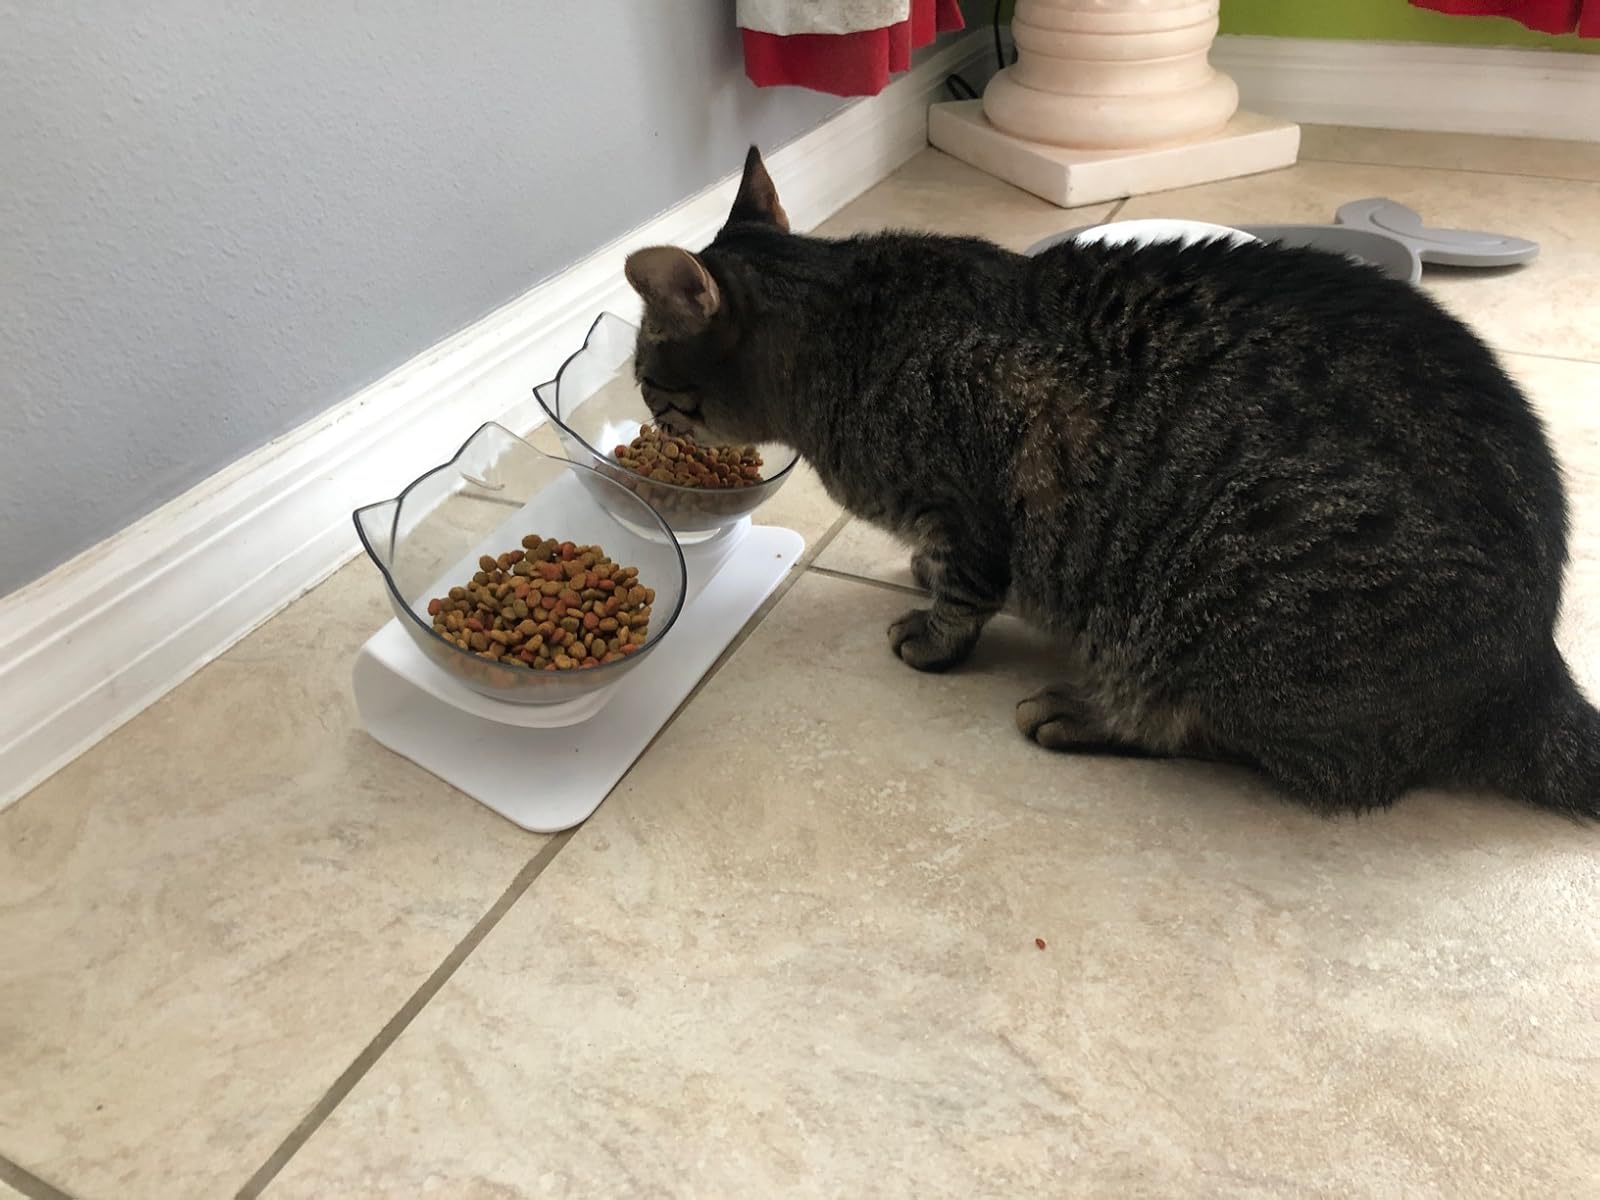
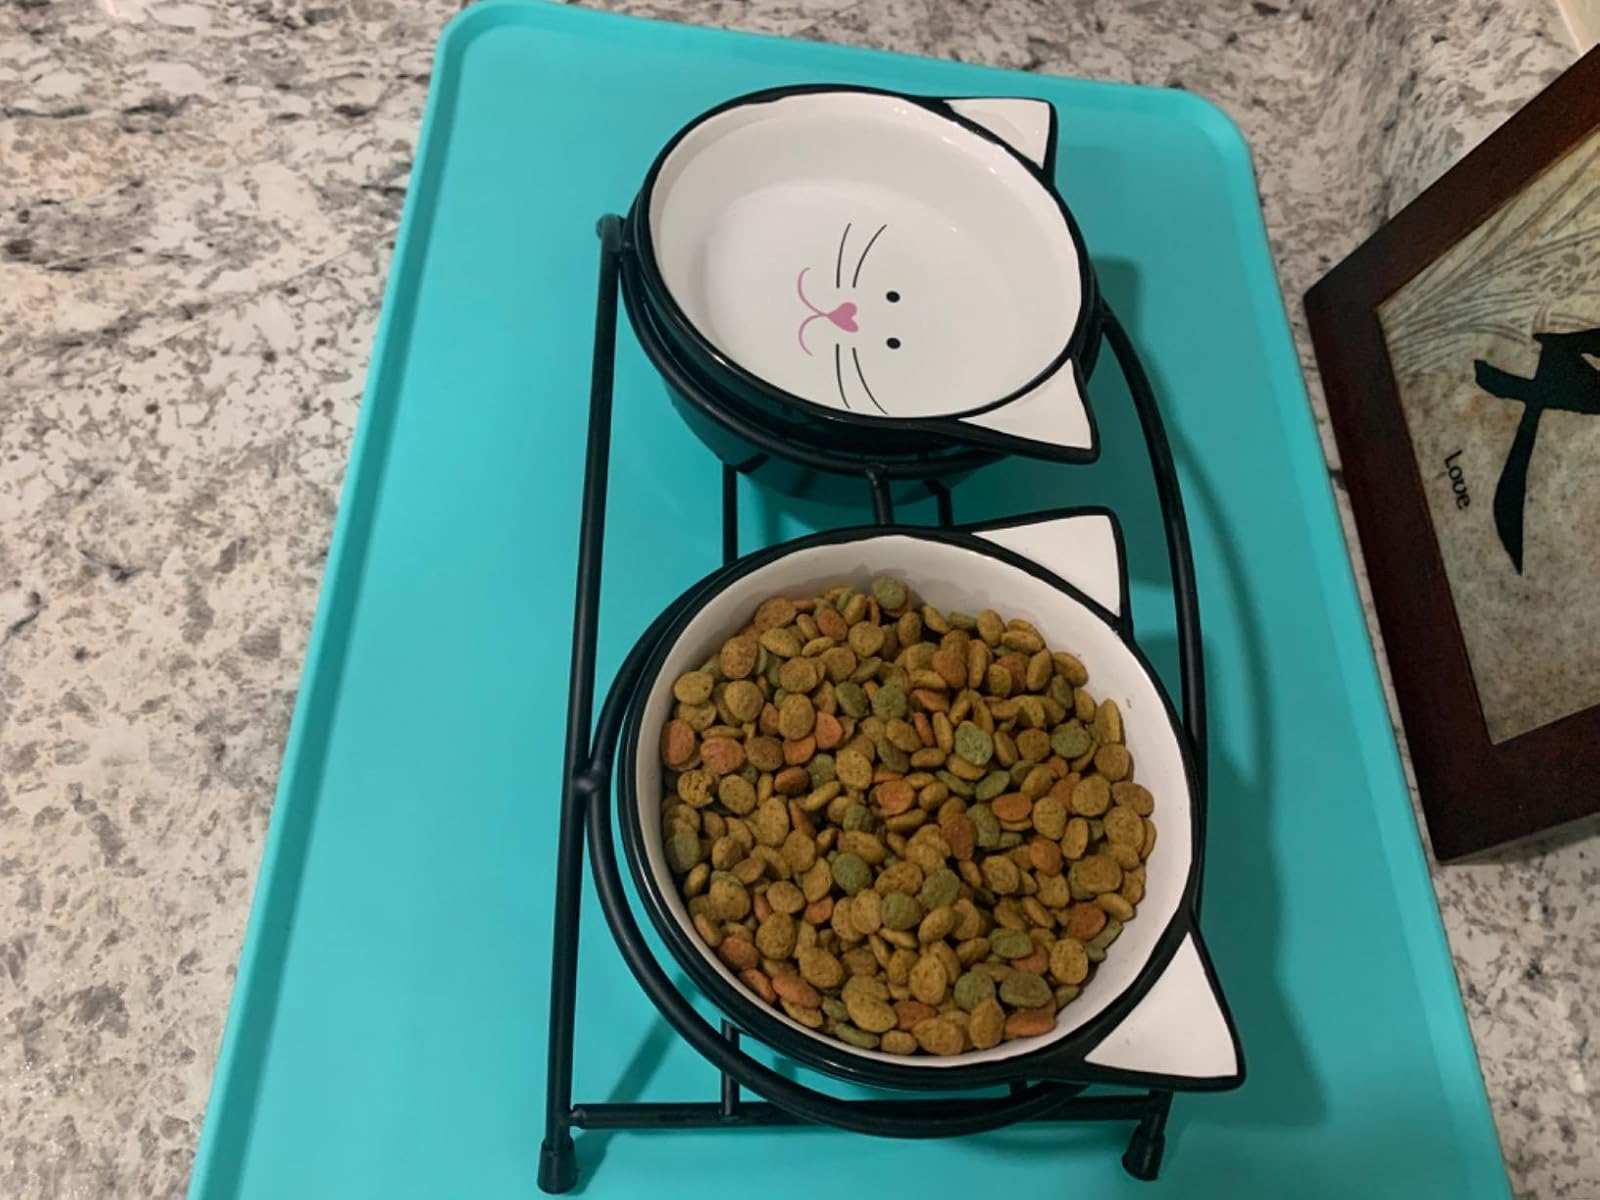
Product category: items_bowl
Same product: no